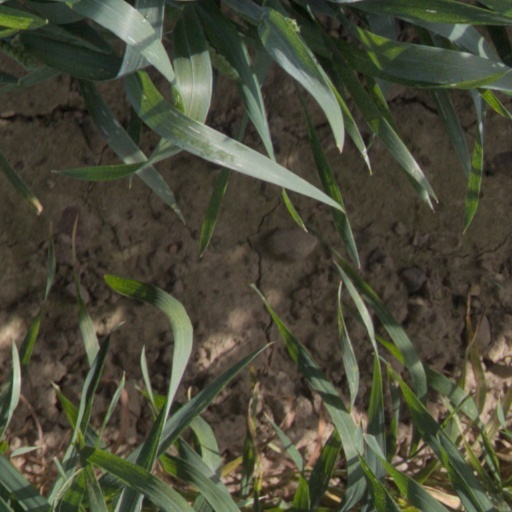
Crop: wheat